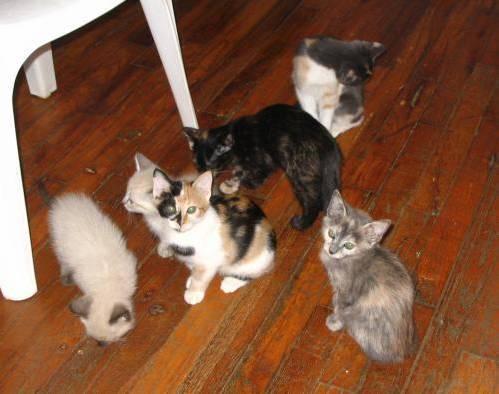
cat